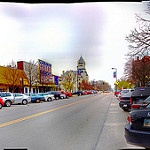
Label: street